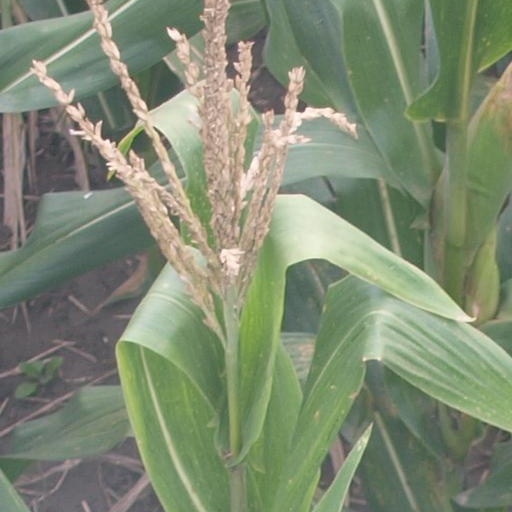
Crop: maize; corn